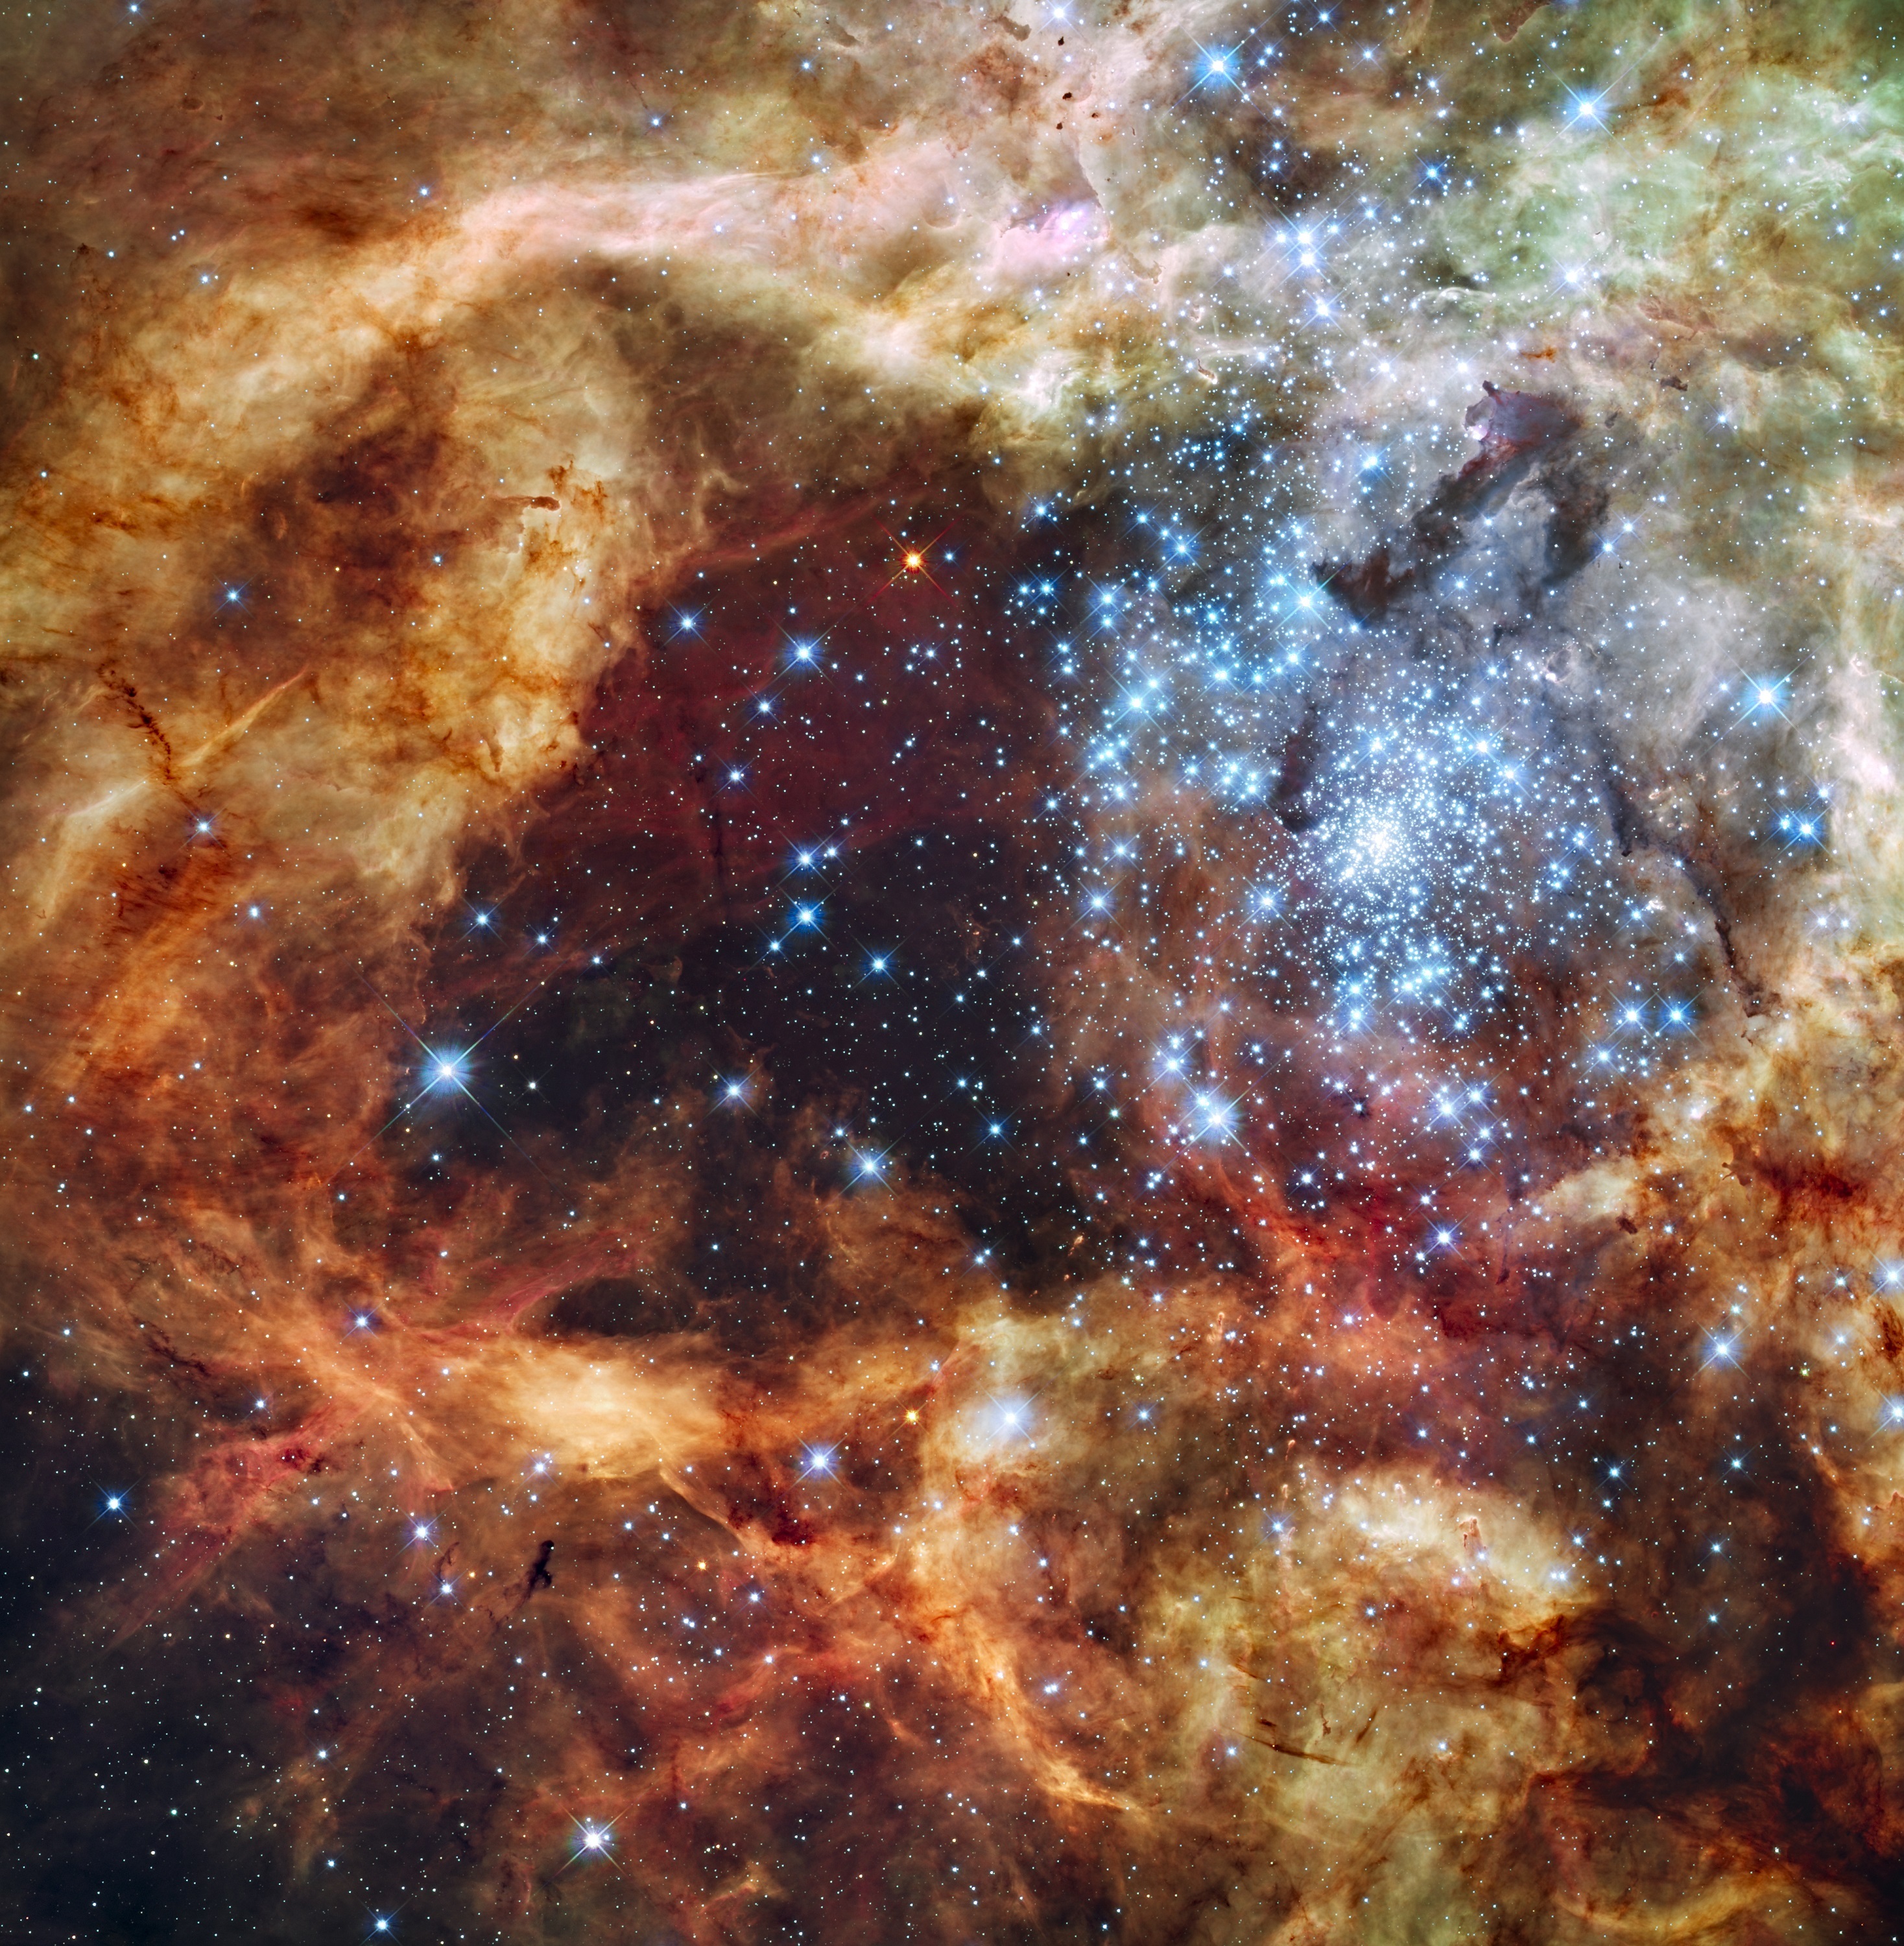
technology, milky way, cosmos, atmosphere, space, galaxy, nebula, outer space, science, clouds, universe, ultraviolet, hubble space telescope, astronomical object, star forming region, blue stars, stellar nursery, r136, 30 doradus nebula